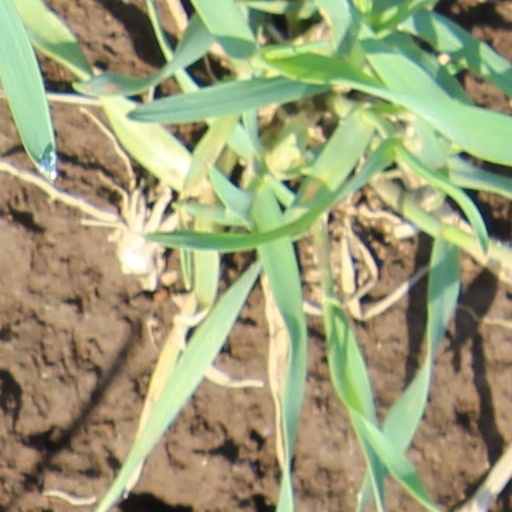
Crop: wheat